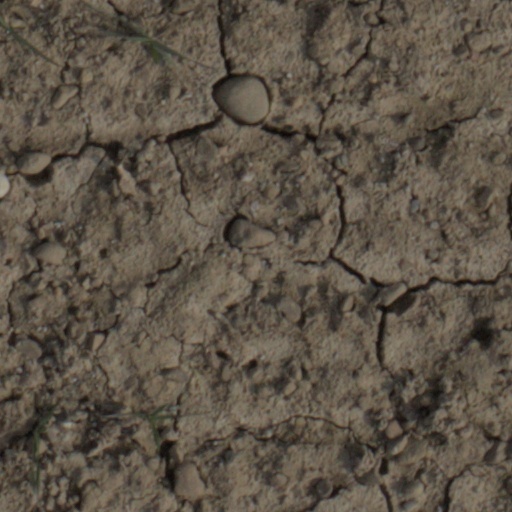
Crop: wheat